Mary Cozens-Walker

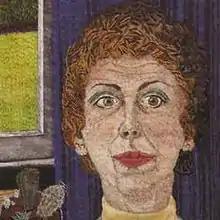
detail from a multi media self portrait

Mary Cozens-Walker (married name Mary Green, 11 August 1938 – 4 July 2020) was an English textile artist and painter best known for her three-dimensional works pertaining to her own domestic life. She exhibited in the United Kingdom, Japan, and the United States. She has appeared as a model in about 600 paintings. Her own work is in national collections, and there are also paintings of her in national collections.